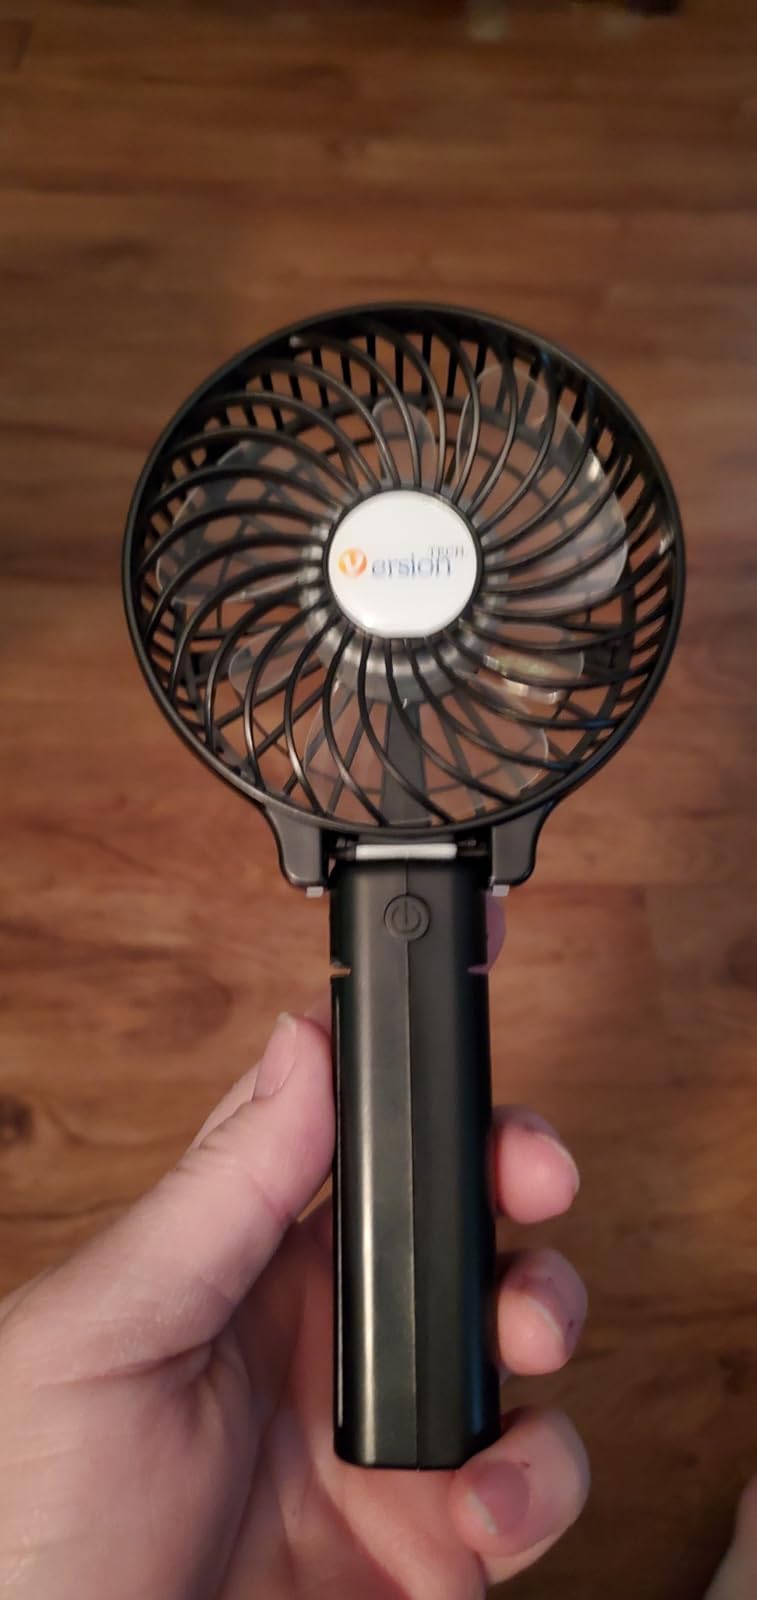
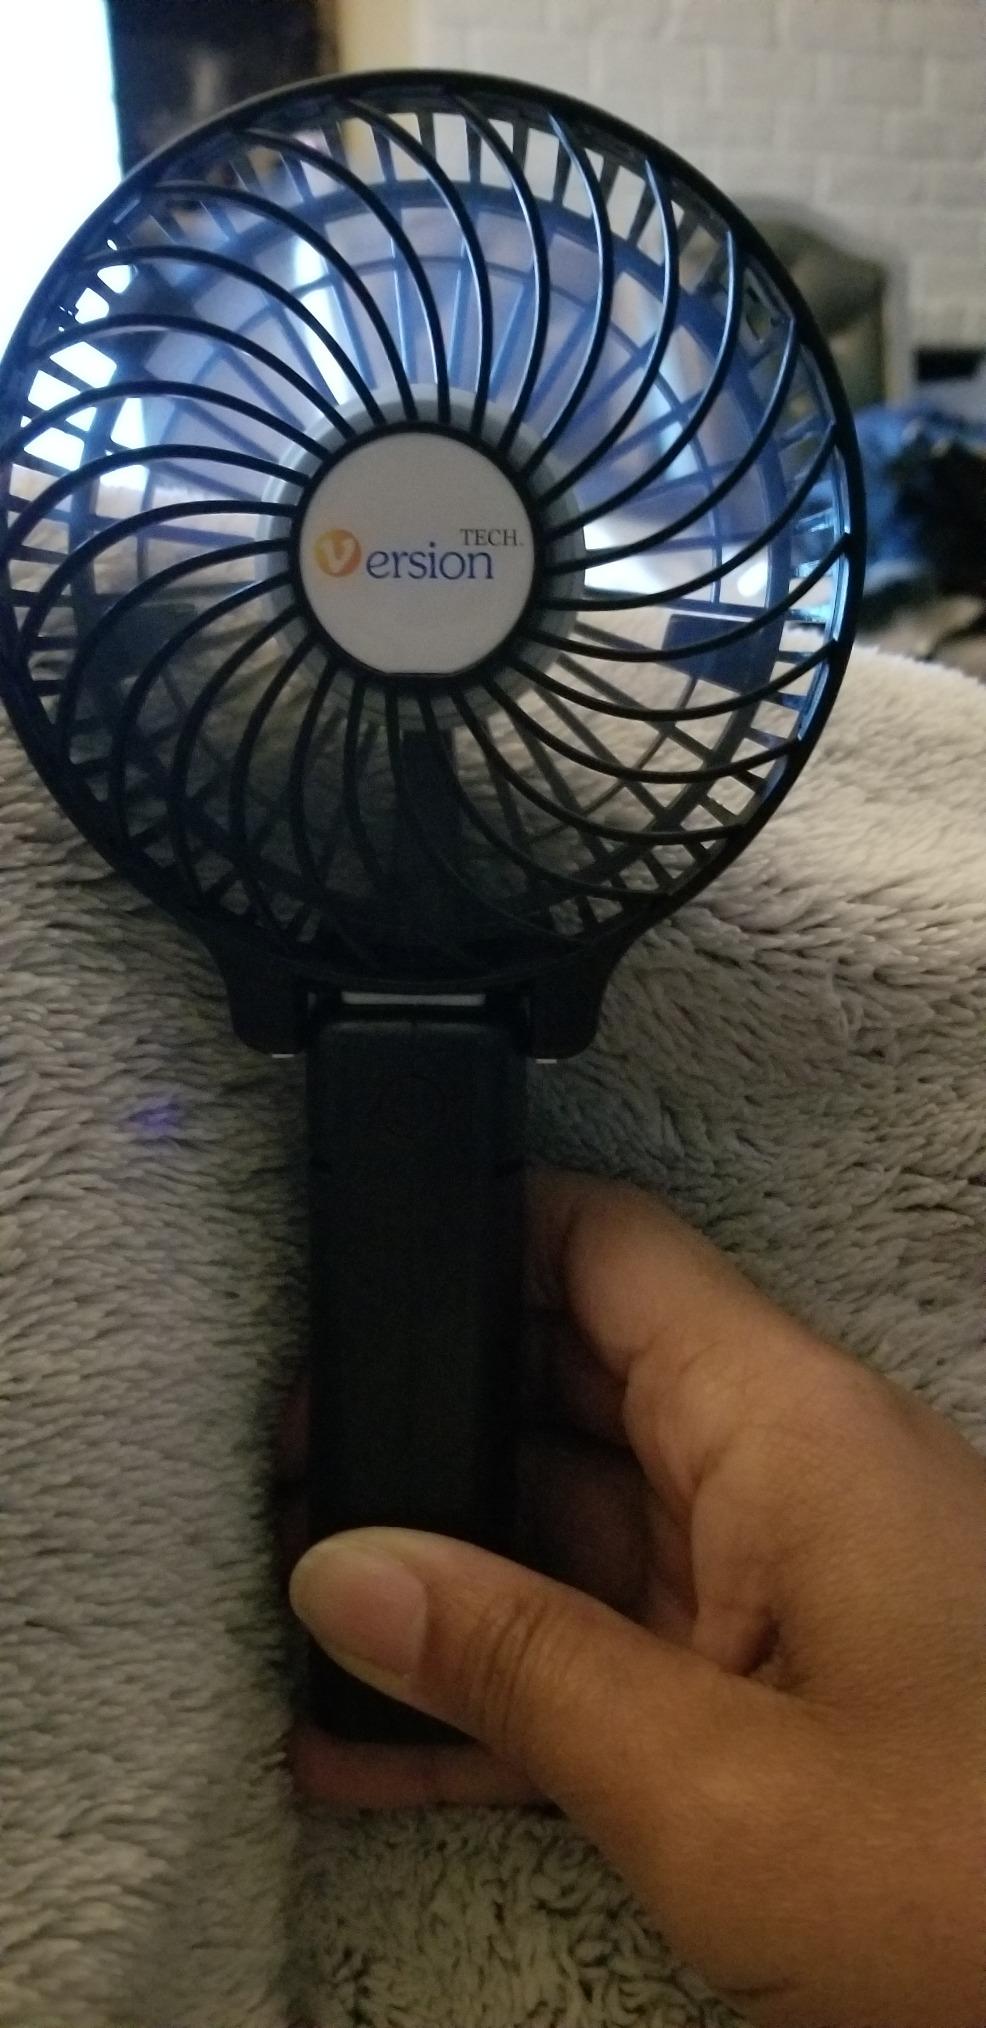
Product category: fan
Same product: yes